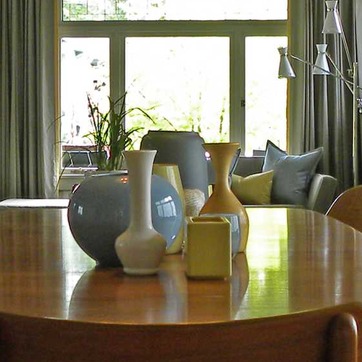
Material: ceramic